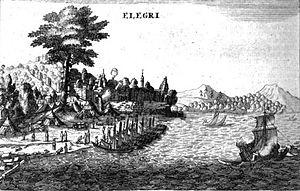
La Compagnie du Levant est une entreprise commerciale française créée à l'initiative de Colbert, le 18 juillet 1670.